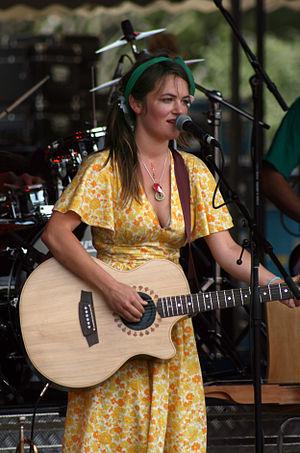
Julia Stone, du duo Angus &amp